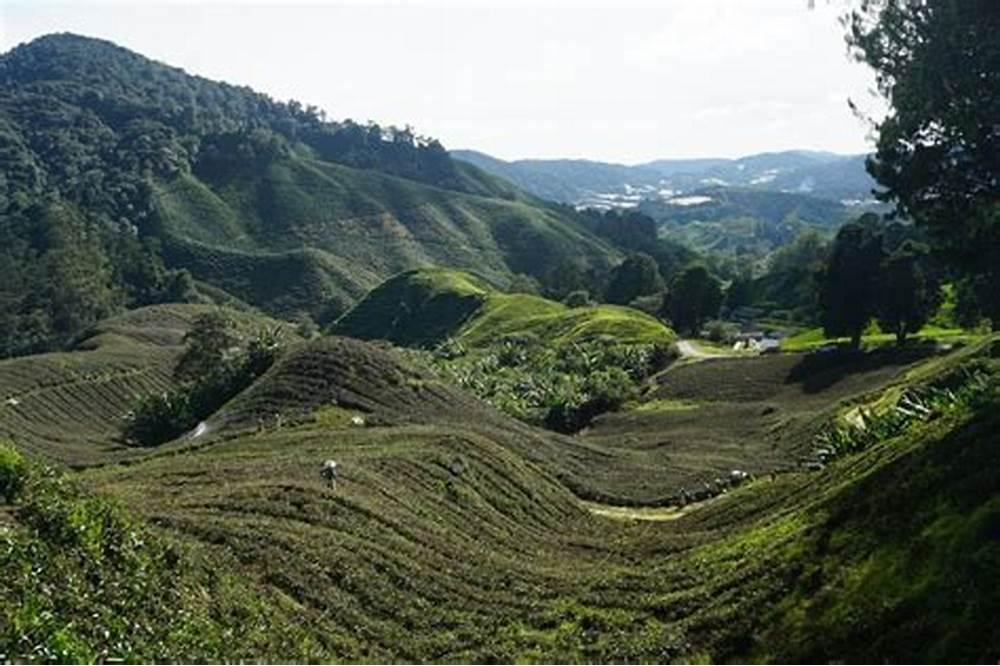
Ardhi yenye milima na mabonde, ambayo imezungukwa na uoto wa asili, huku kukiwa na watu ambao wanatumia ardhi hiyo kama shamba.